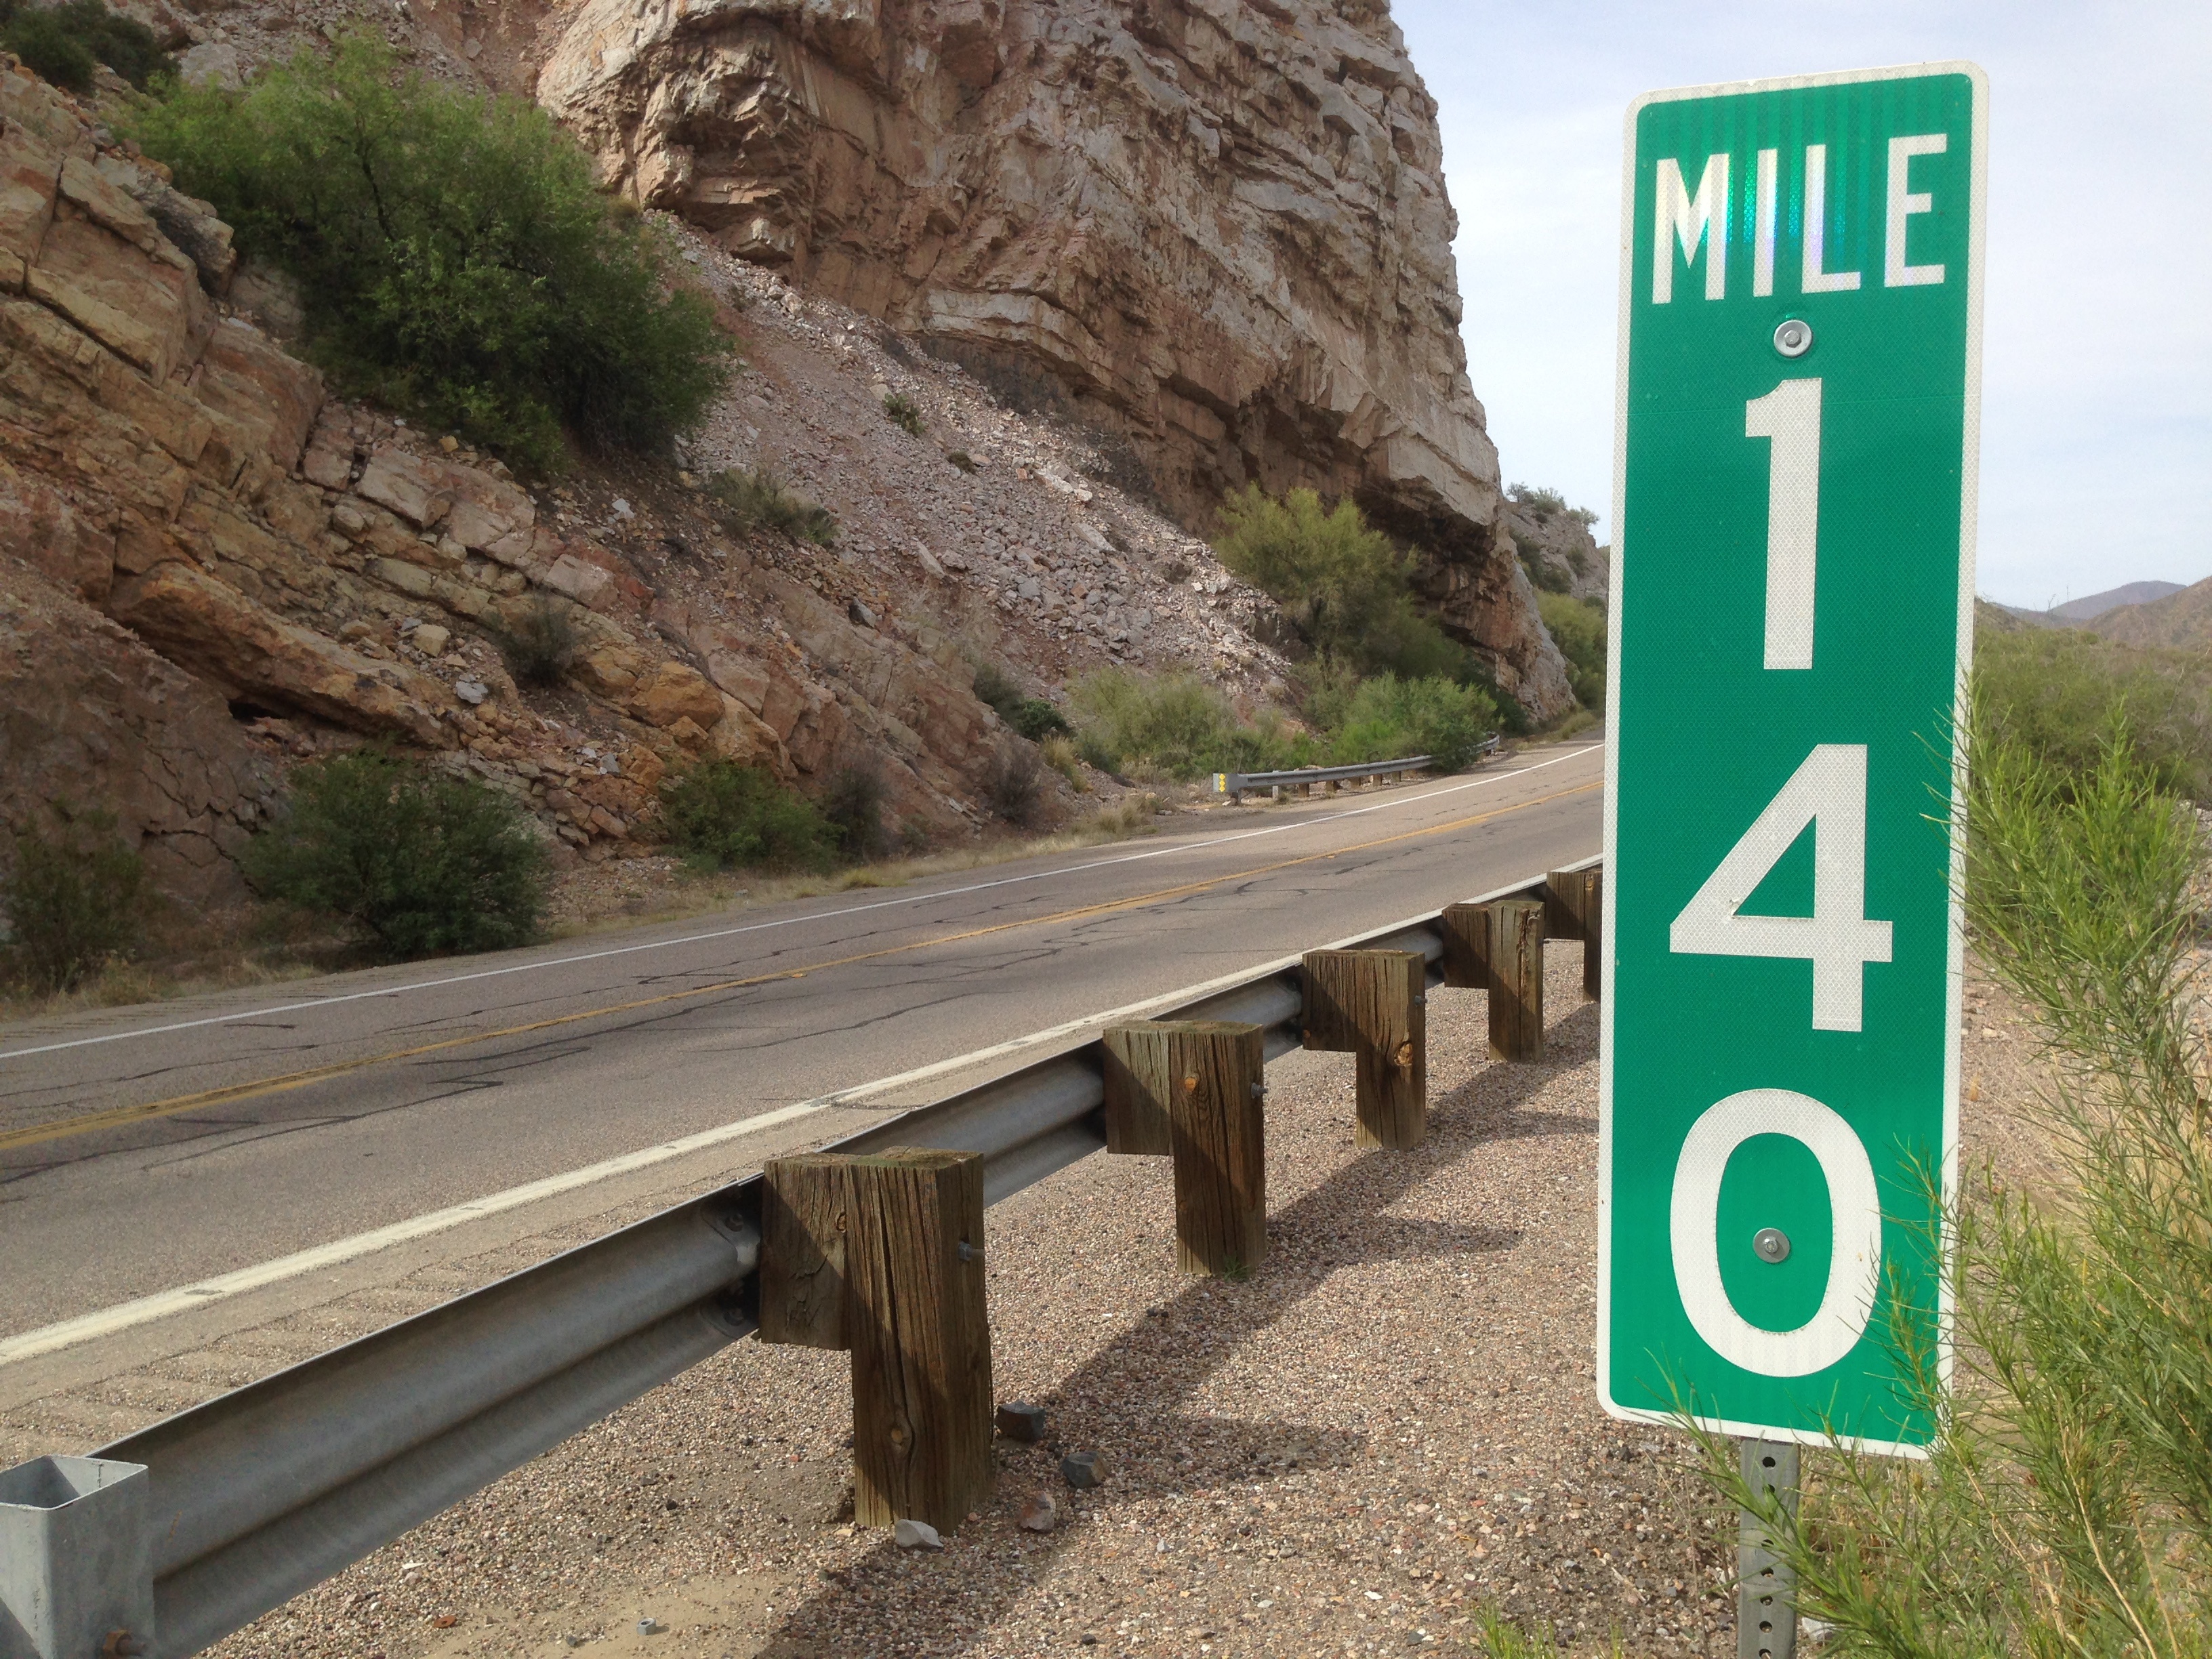
road, trail, lane